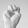
ASL letter: M